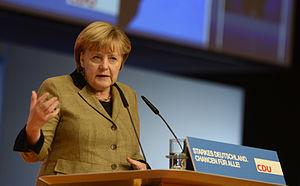
Angela Merkel [ˈaŋɡela ˈmɛʁkl], née Kasner le 17 juillet 1954 à Hambourg, est une femme d'État allemande. Membre de l'Union chrétienne-démocrate, elle est chancelière fédérale depuis le 22 novembre 2005.